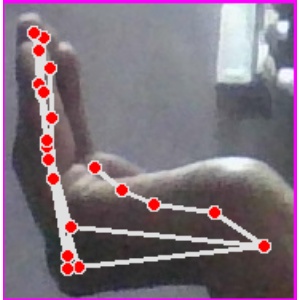
अक्षर: स